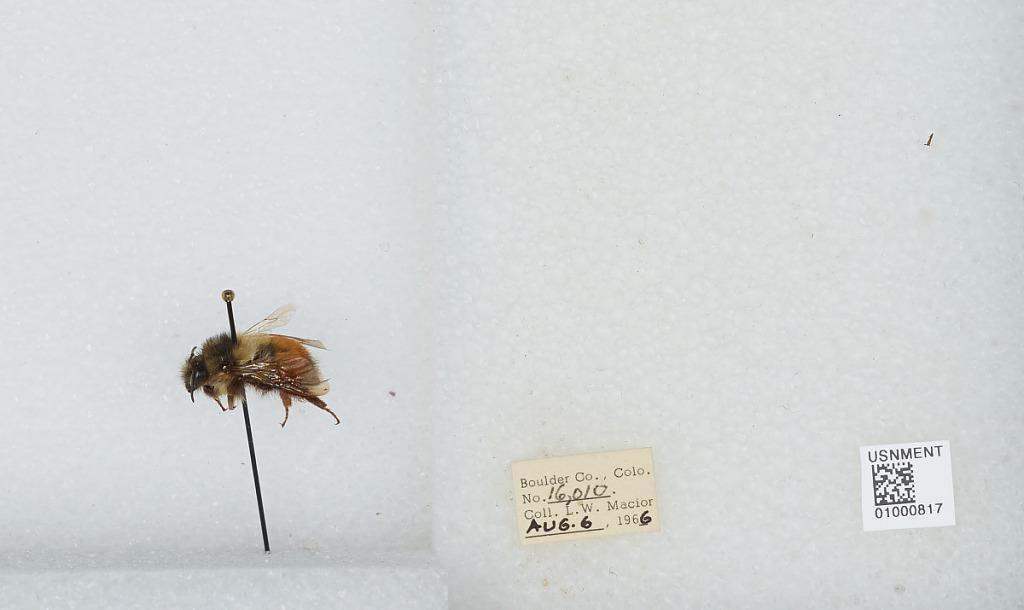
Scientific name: Bombus (Pyrobombus) melanopygus Nylander
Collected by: L. Macior
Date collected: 1966-8-6
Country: United States
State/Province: Colorado